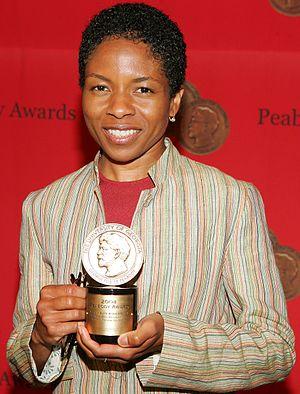
Lisa Gay Hamilton est une actrice américaine, née à Los Angeles le 25 mars 1964. Elle a notamment joué dans la série New York, police judiciaire et tourné dans La Vérité sur Charlie, The Practice, Jackie Brown, Jugé coupable.